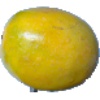
Label: maracuja